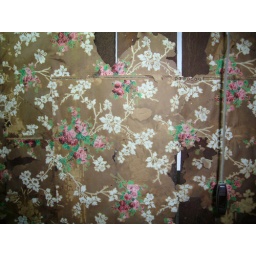
wall paper in my mother's old house